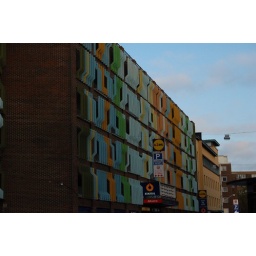
A colorful building in Malmo